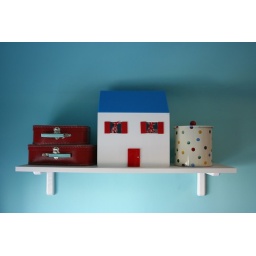
Here's the dollhouse I made at its home on the shelf in my art room.